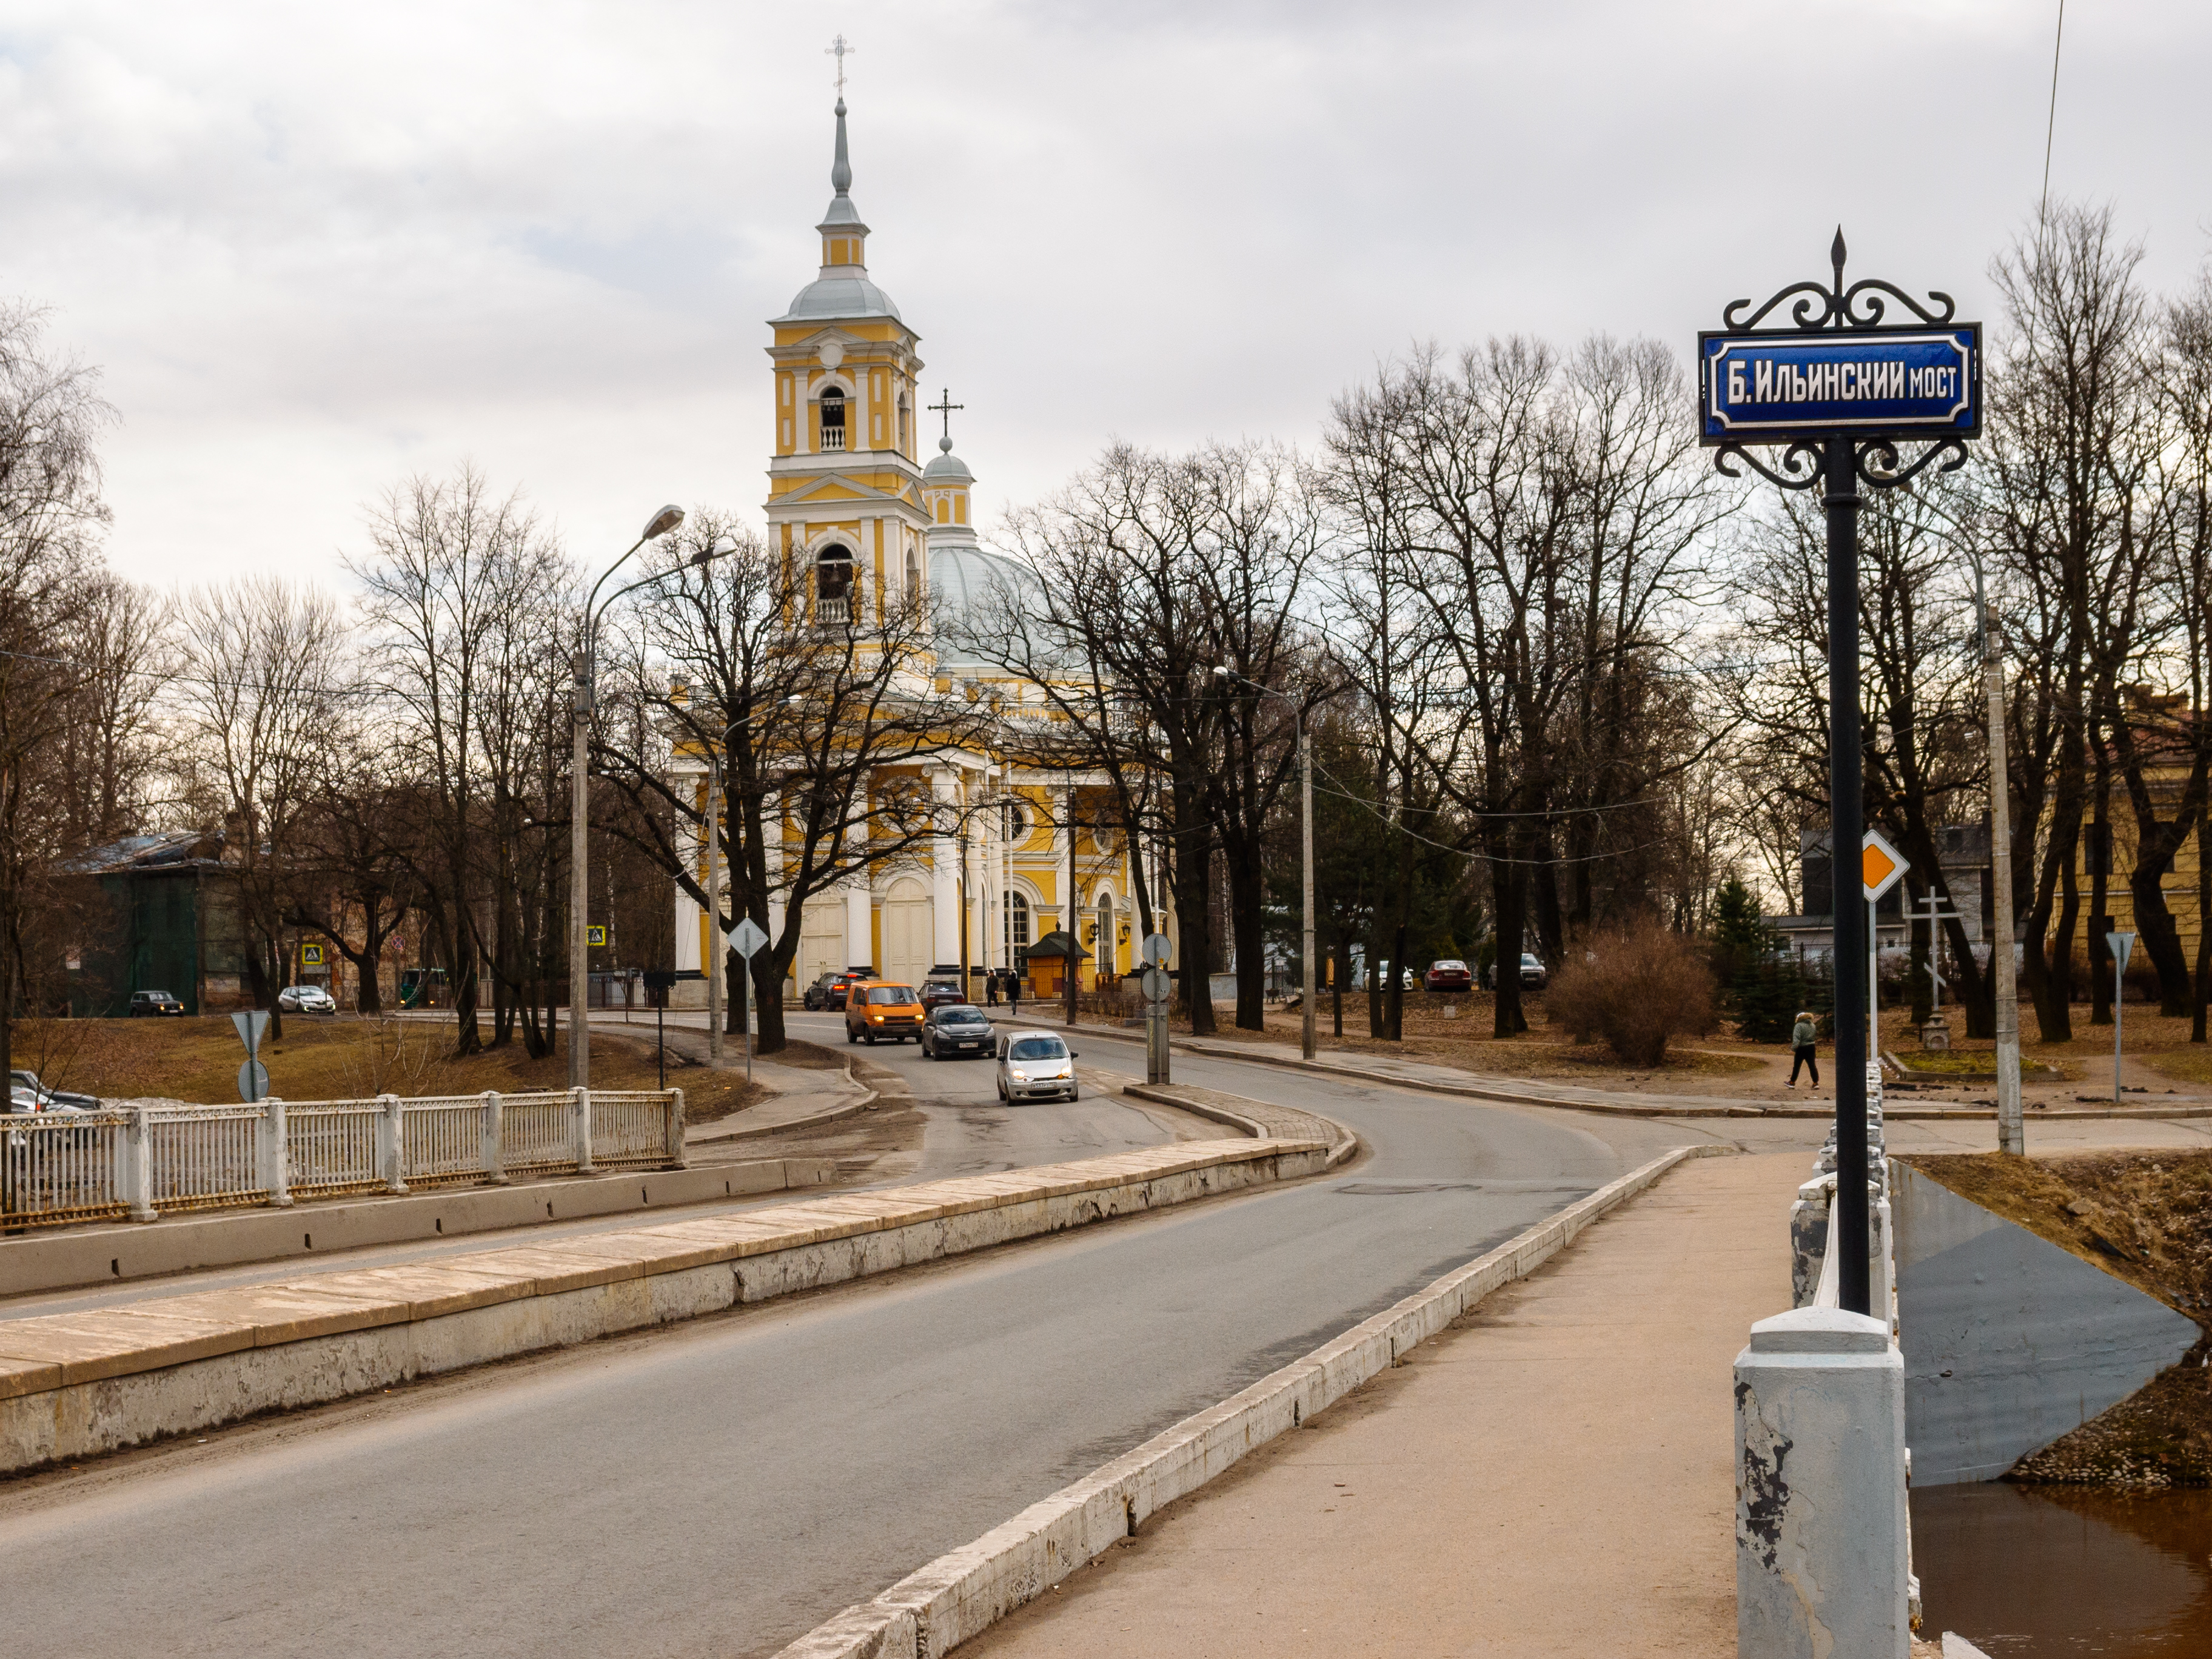
images, cloud, sky, building, tree, infrastructure, road surface, plant, street light, architecture, window, tower, thoroughfare, asphalt, city, residential area, morning, house, landmark, road, car, sidewalk, urban area, winter, street, facade, traffic sign, lane, pedestrian, clock tower, fence, town, suburb, public utility, light fixture, freezing, signage, church, sign, spire, highway, curb, steeple, parish, intersection, medieval architecture, signaling device